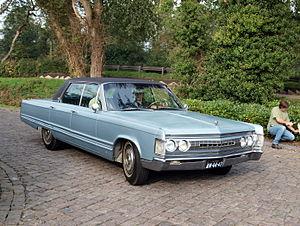
La Chrysler LeBaron était à l'origine une voiture de luxe des années 1930. Son châssis fabriqué par Chrysler a été partagé avec d'autres voitures de luxe de l'époque, tels que Lincoln et Packard.